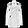
Label: Coat